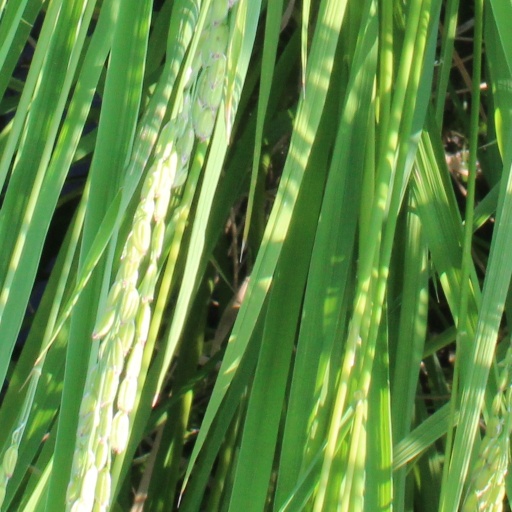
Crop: rice